Learning

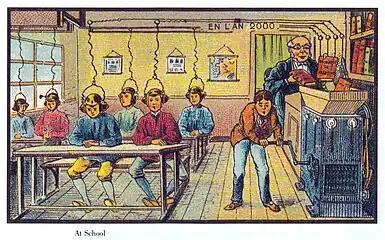
"Future school" (1901 or 1910)

"Non-associative learning" refers to "a relatively permanent change in the strength of response to a single stimulus due to repeated exposure to that stimulus." This definition exempts the changes caused by sensory adaptation, fatigue, or injury.